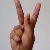
The image shows a hand gesture representing the letter 'K' in Indian Sign Language.